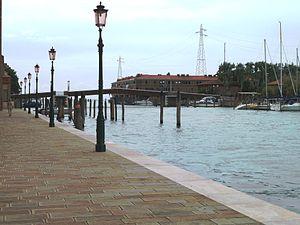
Ponte dei Lavraneri (Giudecca)
La Giudecca est une des îles de la lagune de Venise, la plus grande, immédiatement au sud des îles centrales, dont elle est séparée par le canal de la Giudecca.
Le canale dei Lavraneri est un canal de Venise dans l'île de Giudecca dans le sestiere de Dorsoduro.